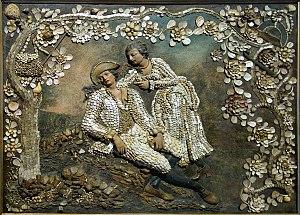
Scène pastorale, collection particulière.
Johann Matthias Jansen, né à Potsdam en 1751 et mort à Königsberg en 1794, est un peintre allemand du XVIIIᵉ siècle.